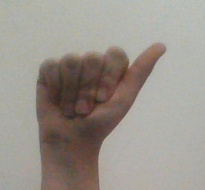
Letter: dhad